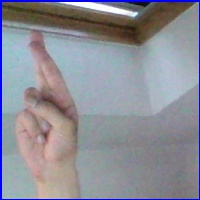
Letra: R